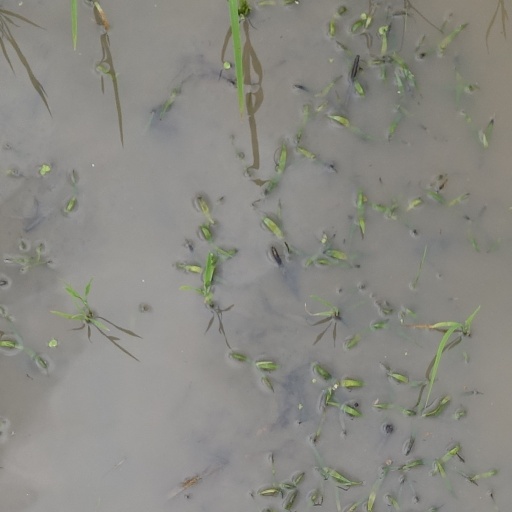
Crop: rice